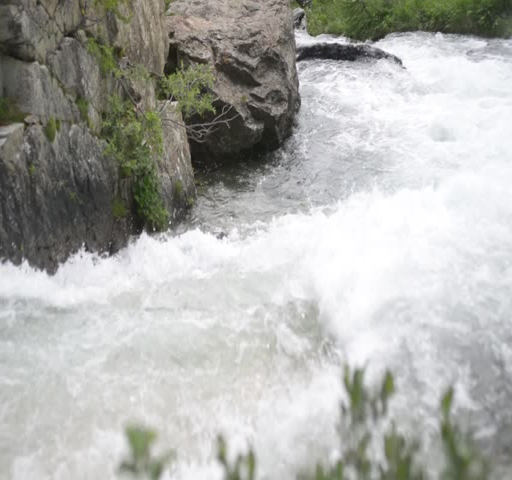
alpine river flowing among the rocks in the gorge